911th Fighter-Bomber Aviation Regiment

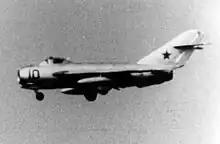
A MiG-17 of the type flown by the 911th for 15 years

In June 1989, the 911th Regiment was transferred to Brand airfield in East Germany (now the Tropical Islands Resort theme park), and became part of the 105th Fighter-Bomber Aviation Division. In November 1990, according to data exchanged by the Treaty on Conventional Armed Forces in Europe, the regiment included 32 MiG-27s and 10 MiG-23UMs. As Soviet troops withdrew from Germany, the regiment was briefly transferred to Finsterwalde on 22 June 1992, but returned to Lida on 6 July. At Lida, it became part of the 26th Air Army of the Belarusian Air Force and on 12 August was finally transferred to Baranovichi. The 911th Fighter-Bomber Regiment was disbanded in 1993, and its aircraft scrapped.